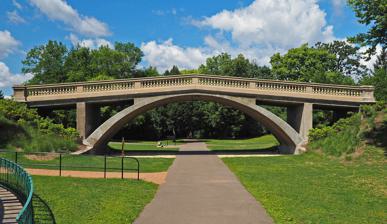
Building: Bridges No. L-5853 and 92247
Country: United States of America
Year built: 1904
United States historic place Bridges No. L-5853 and 92247 U.S. National Register of Historic Places Bridge L-5853, a pedestrian bridge Show map of Minnesota Show map of the United States Location Lexington Avenue in Como Park Saint Paul, Minnesota Coordinates 44°58′42″N 93°8′47″W / 44.97833°N 93.14639°W / 44.97833; -93.14639 Built 1904 Architect William S. Hewett & Co., Josef Melan MPS Reinforced-Concrete Highway Bridges in Minnesota MPS NRHP reference No. 89001842 Added to NRHP November 6, 1989 Bridges No. L-5853 and 92247 are two side-by-side bridges in Saint Paul, Minnesota , United States. They were built in 1904 over the Como-Harriet streetcar line, connecting the nearby Twin City Rapid Transit Company station to the line running west to Minneapolis ; Bridge No. 92247 carries traffic on Lexington Avenue over the tracks and Bridge No. L-5853 carried pedestrians; the latter is an example of an early reinforced concrete arch bridge, using the Melan reinforcing system by the William S. Hewett & Company of Minneapolis . The bridges were evaluated as part of the Reinforced-Concrete Highway Bridges in Minnesota MPS , and were listed on the National Register of Historic Places in 1989. Bridge 92247, which carries traffic on Lexington Avenue References